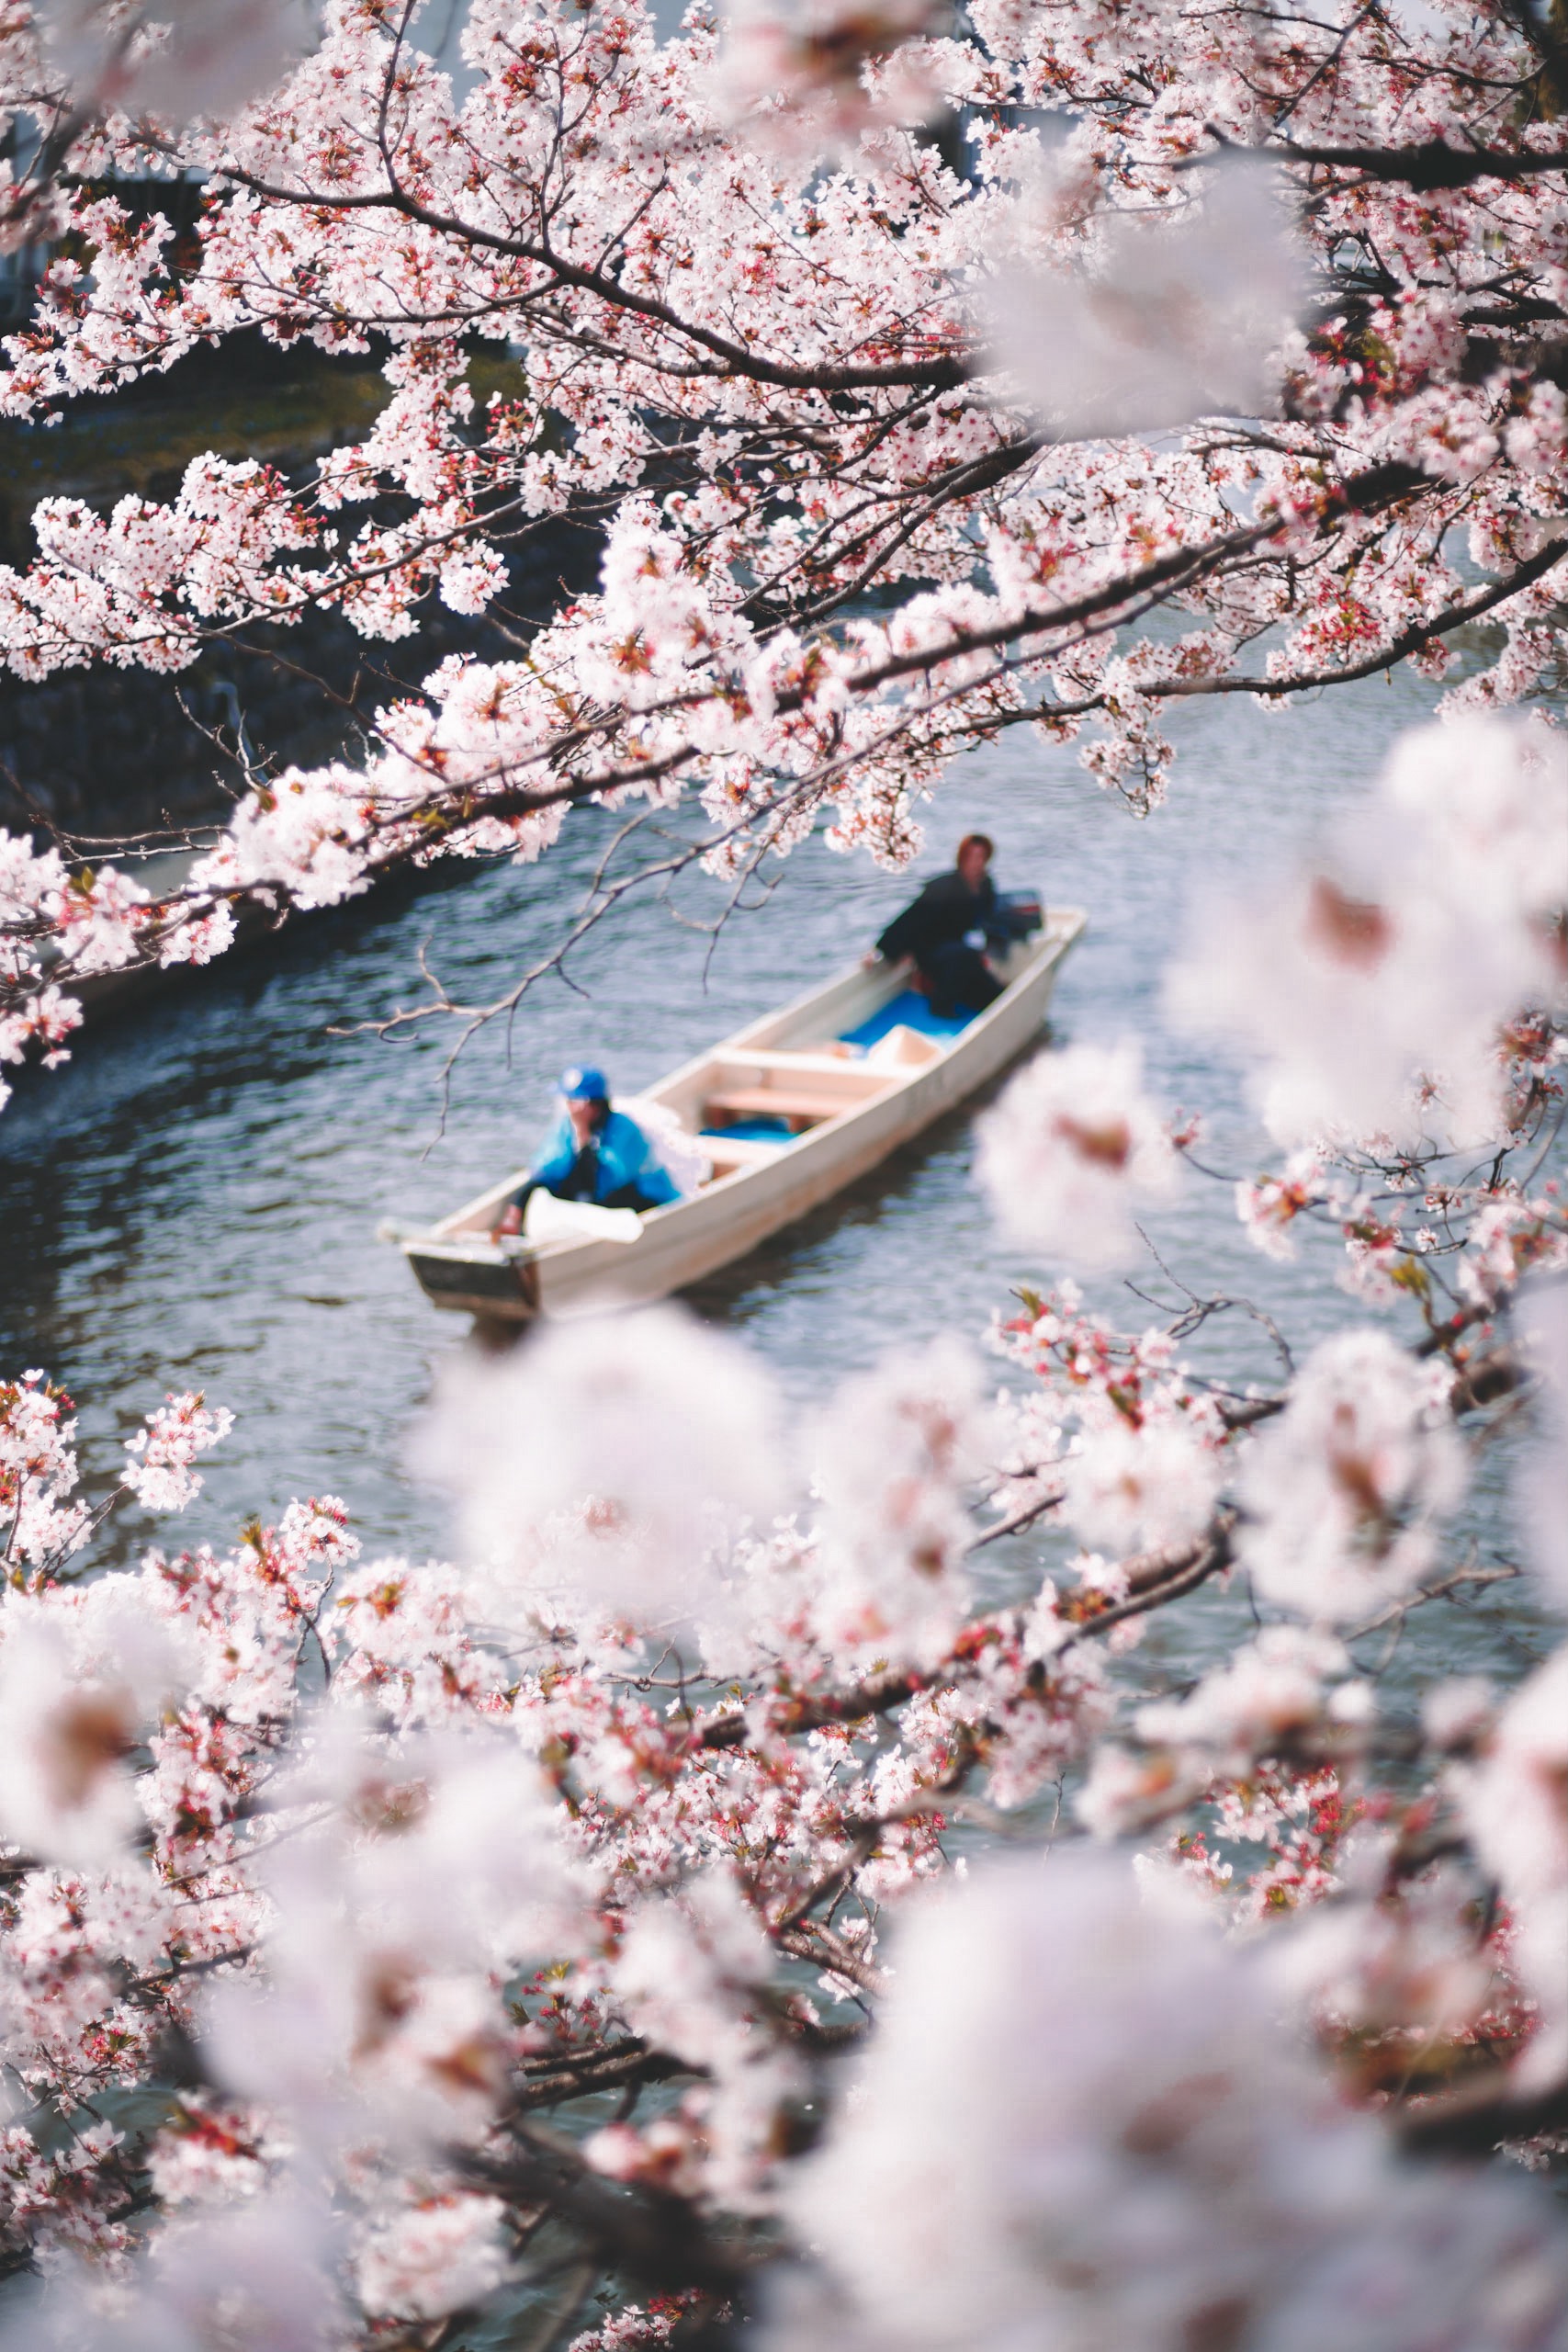
blossom, flower, cherry blossom, spring, plant, tree, pink, water, vehicle, branch, waterway, leisure, boat, water transportation, river, landscape, watercraft rowing